List of Major League Baseball mascots

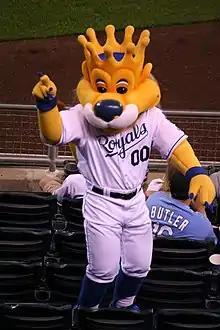
Sluggerrr is the mascot of the Kansas City Royals.

Sluggerrr is the official mascot of the Kansas City Royals. The 6'9" King of the Jungle, created by character designer Tom Sapp of Real Characters, Inc., made his debut on April 5, 1996. His name is based on the word slugger, which refers to a powerful batter with a high percentage of extra base hits. Sluggerrr is one of few mascots that has Facebook and Twitter accounts, both clearly marked on his homepage.